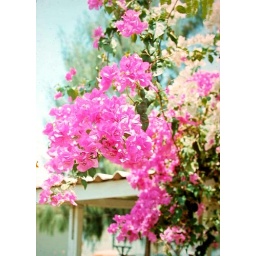
Flowering tree in front of house